Johann Strauss II

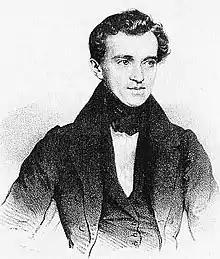
His father, Johann Strauss I, in an etching from 1835

Strauss was born into a Catholic family in St Ulrich near Vienna (now a part of Neubau), Austria, on 25 October 1825, to the composer Johann Strauss I and his first wife, Maria Anna Streim. His paternal great-grandfather was a Hungarian Jew – a fact which the Nazis, who lionised Strauss's music as "so German", later tried to conceal. His father did not want him to become a musician but rather a banker. Nevertheless, Strauss Jr. studied the violin secretly as a child with the first violinist of his father's orchestra, Franz Amon. When his father discovered his son secretly practising on a violin one day, he gave him a severe whipping, saying that he was going to beat the music out of the boy. It seems that rather than trying to avoid a Strauss rivalry, the elder Strauss only wanted his son to escape the rigours of a musician's life. It was only when the father abandoned his family for a mistress, , that the son was able to concentrate fully on a career as a composer with the support of his mother.